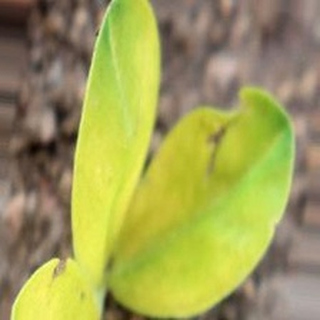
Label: groundnut_nutrition_deficiency